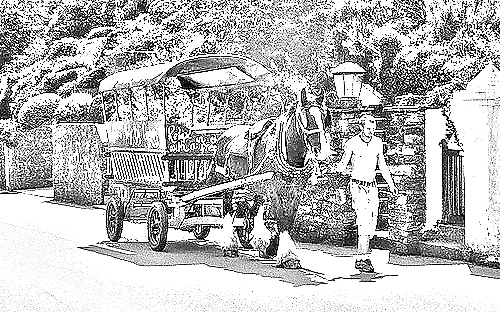
Portrait style: Sketch Portrait